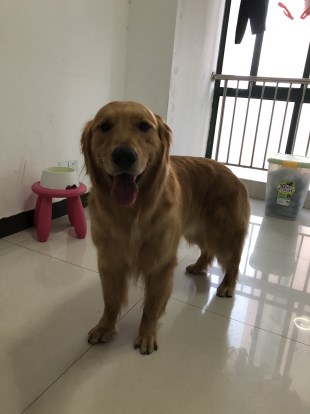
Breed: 5355-n000126-golden_retriever